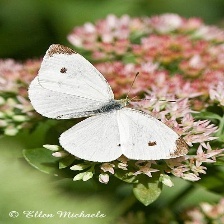
Species: CABBAGE WHITE
Butterfly family (ImageNet category): cabbage_butterfly